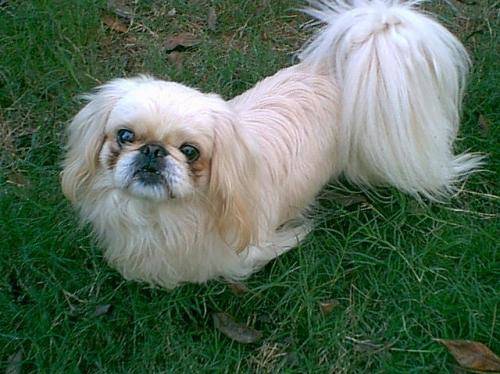
Label: dog